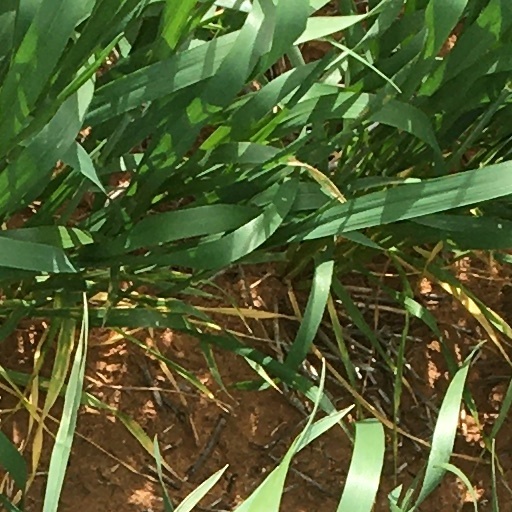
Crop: wheat